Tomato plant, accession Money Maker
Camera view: horizontal (90 deg, fisheye); turntable rotation: 330 degrees
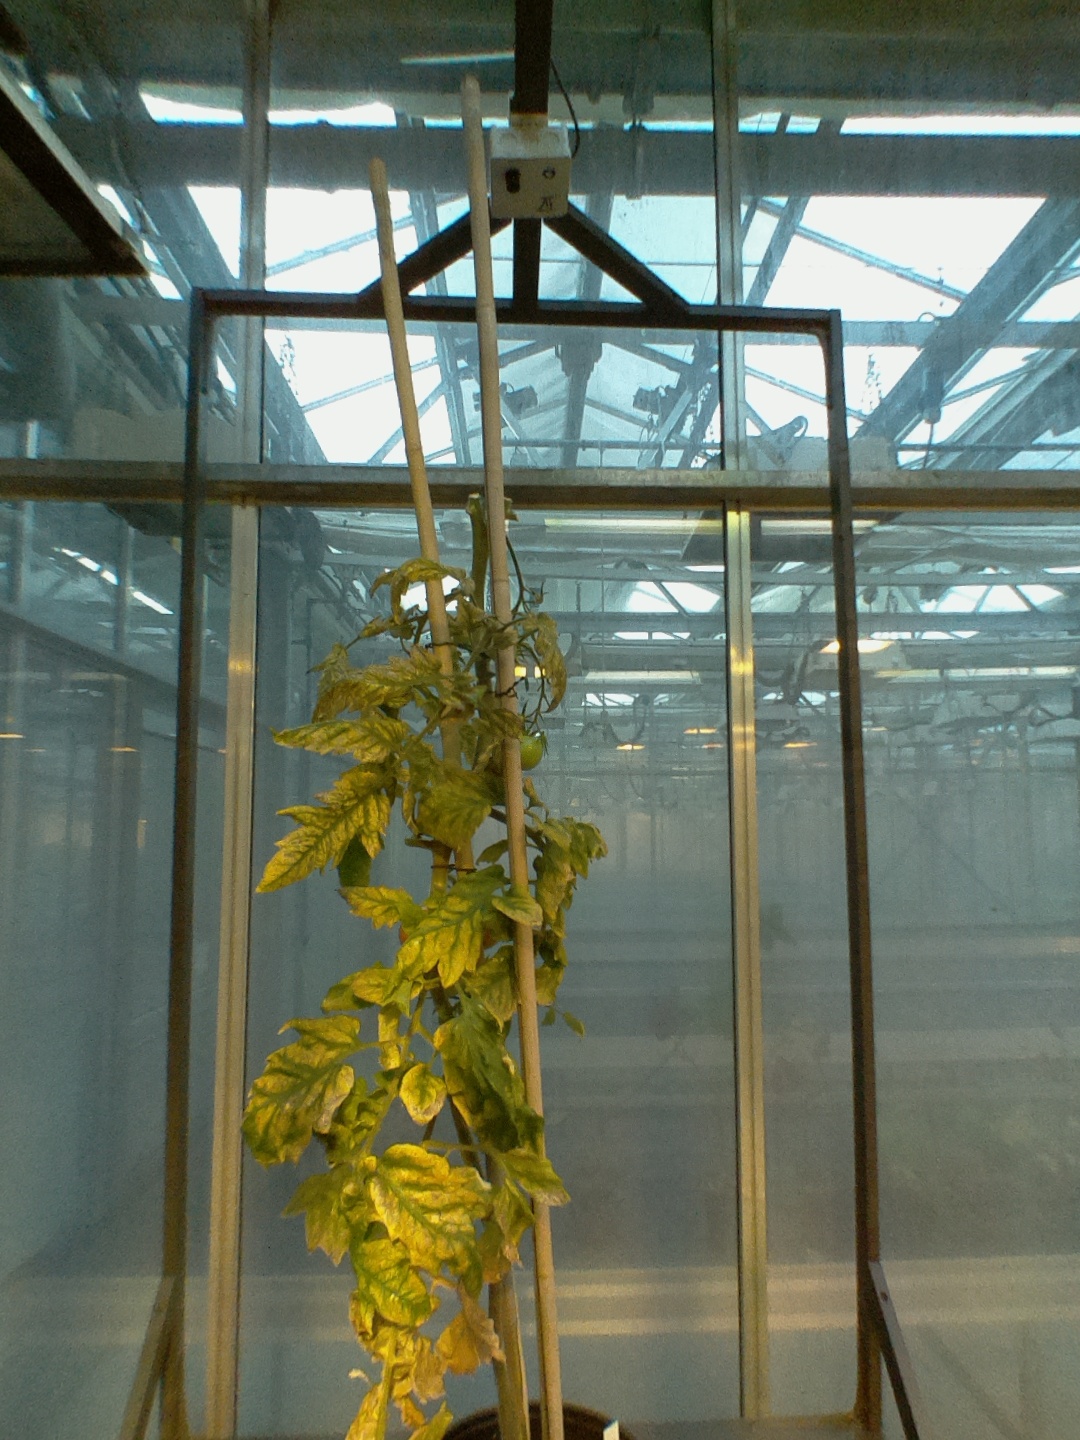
BBCH growth stage 82: 20%-30% of fruits show typical fully ripe color